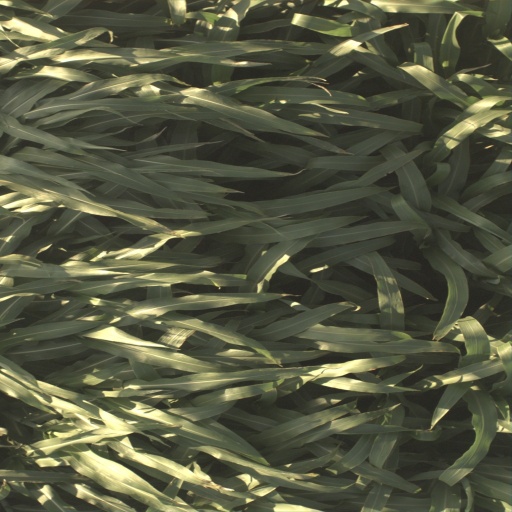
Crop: sorghum